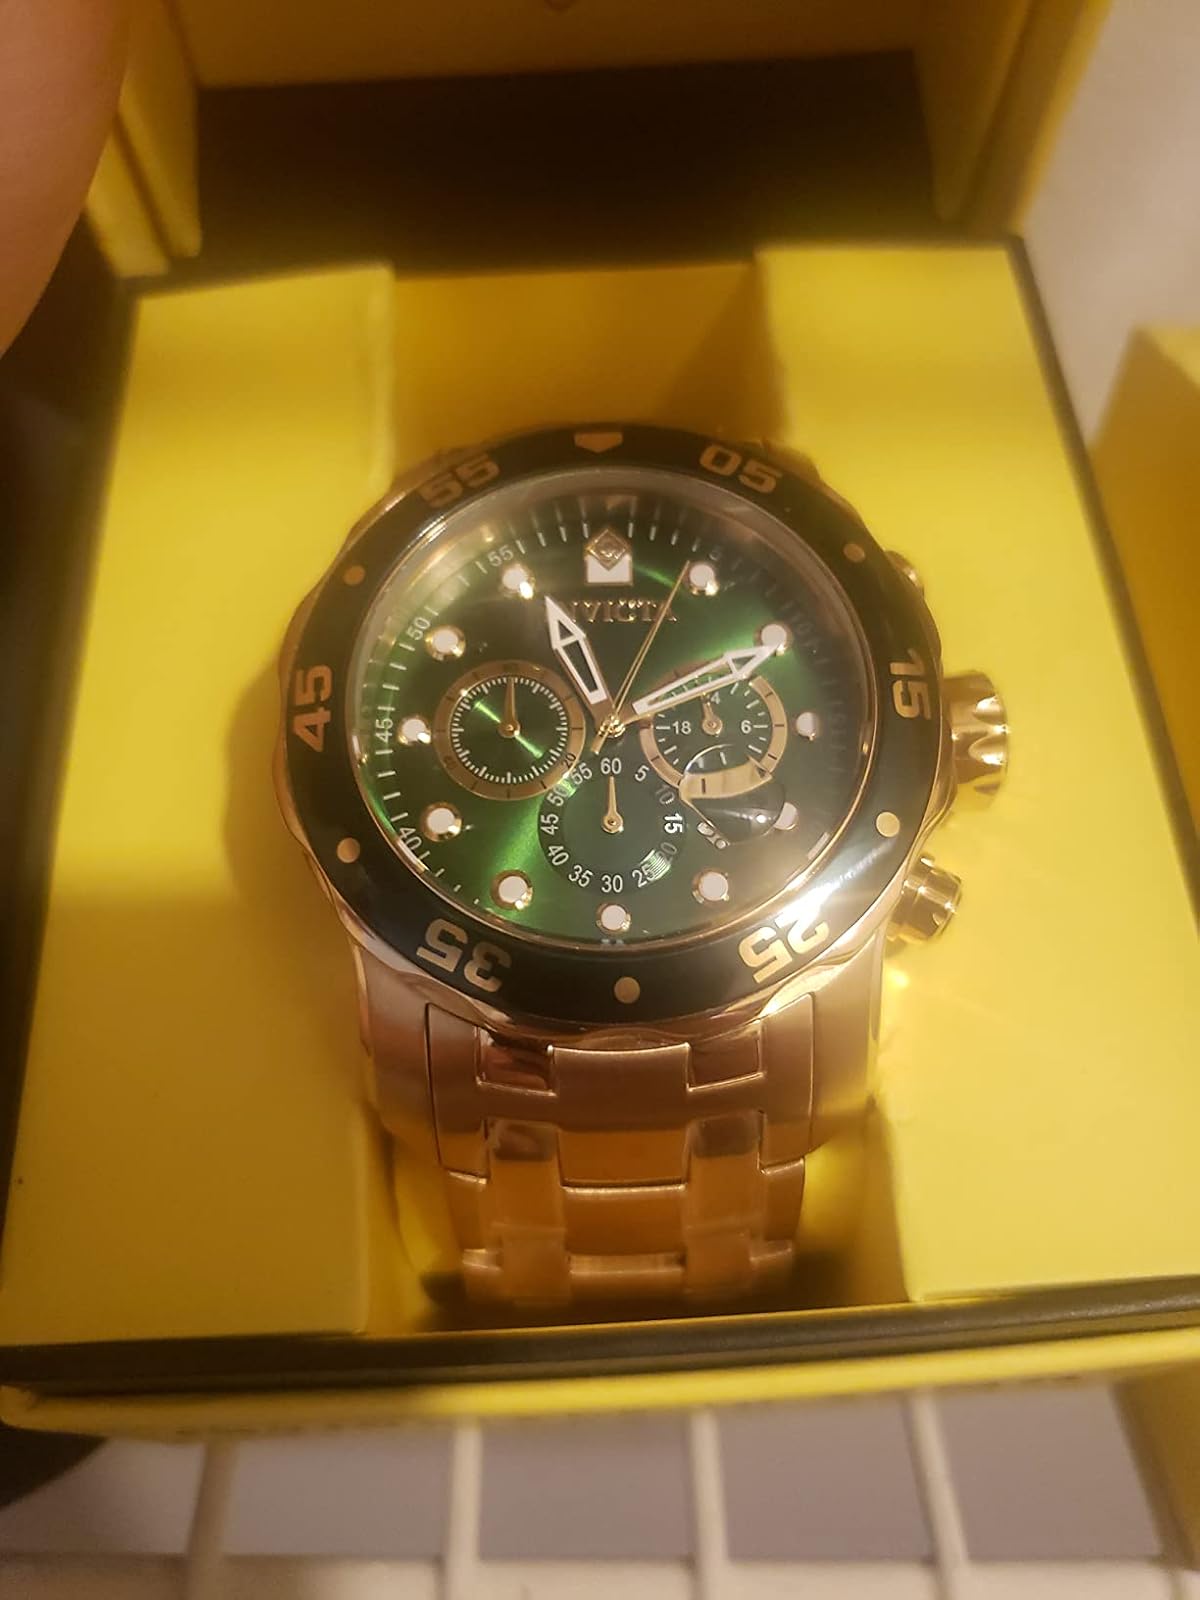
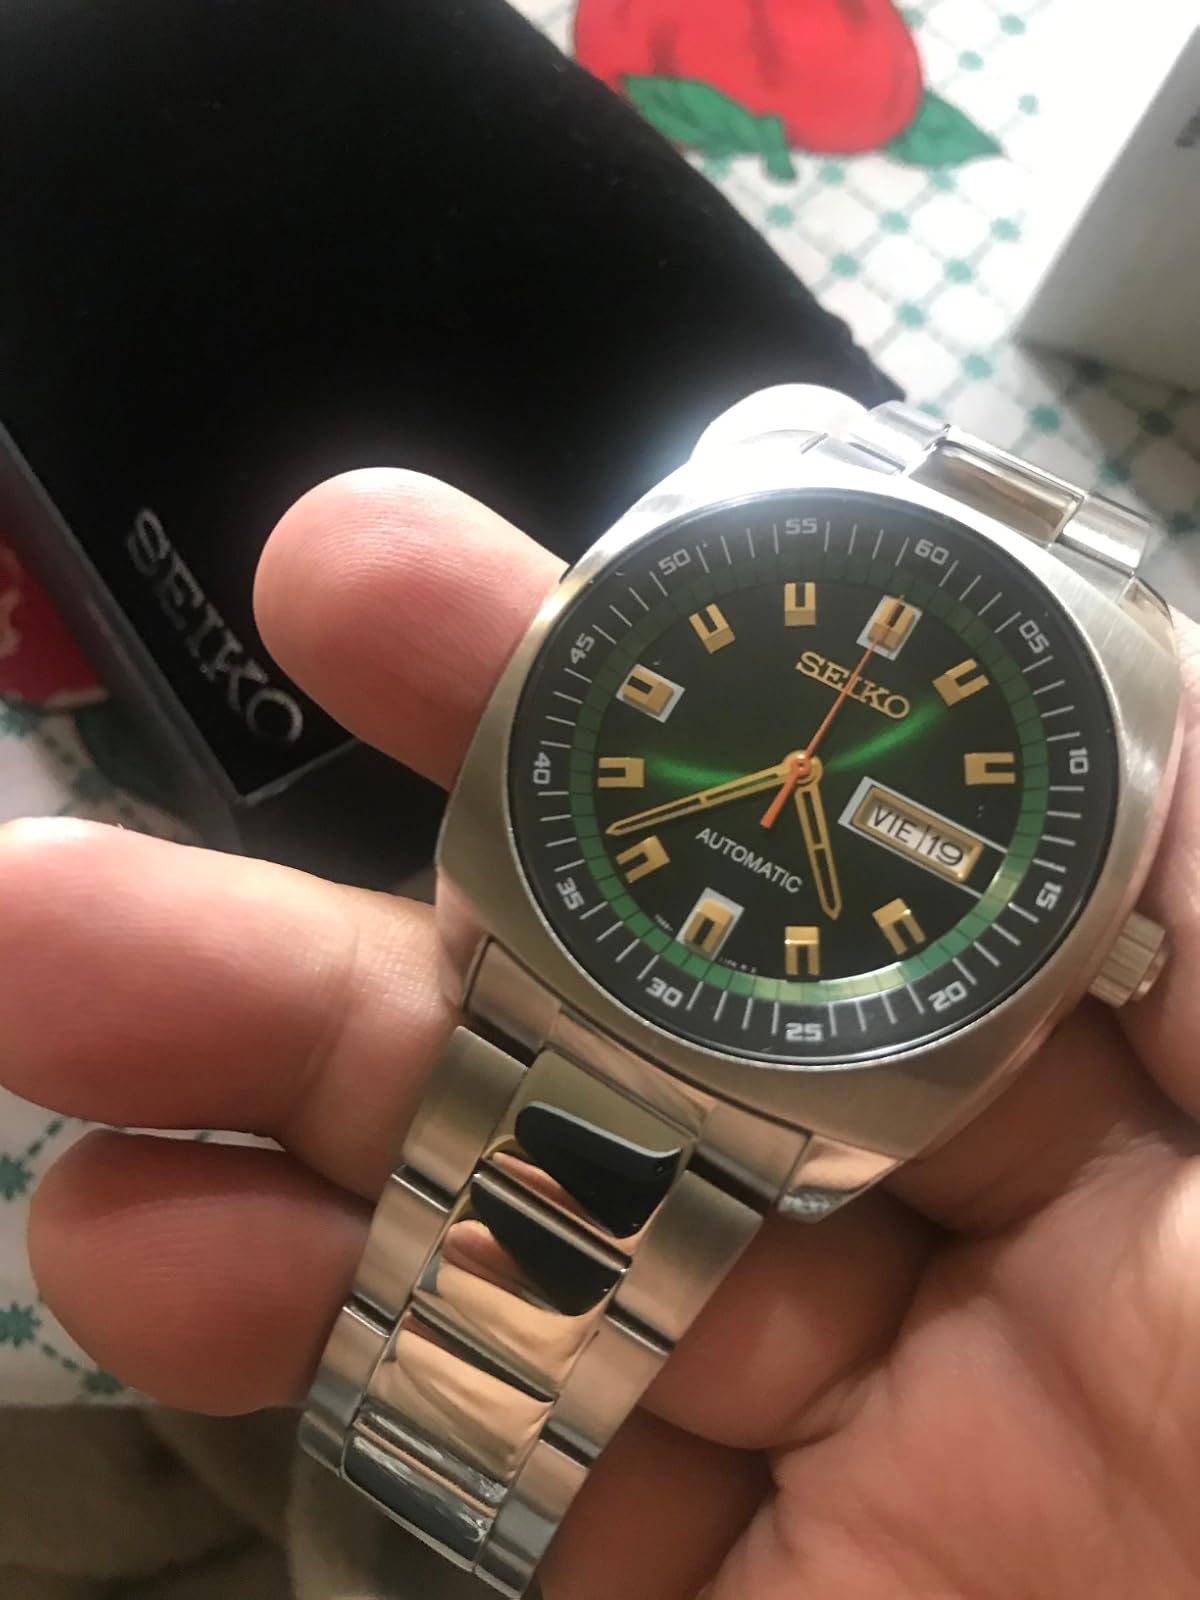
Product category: accessories_watch
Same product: no